Darwin Núñez

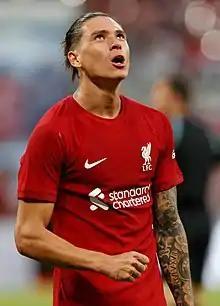
Núñez playing for Liverpool in 2022

Darwin Gabriel Núñez Ribeiro (born 24 June 1999) is a Uruguayan professional footballer who plays as a forward for club Liverpool and the Uruguay national team.